Hot Doug's

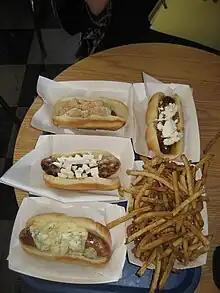
Hot Doug's food: Alligator, Snake, Foie Gras, Lamb Sausages and Duck Fat Fries

Hot Doug's was a Chicago, Illinois-based restaurant specializing in a variety of hot dogs and sausages. The self-proclaimed "Sausage Superstore and Encased Meat Emporium" was in its second location at 3324 North California Avenue in the city's Avondale neighborhood before it closed on October 3, 2014. Its first location, on Roscoe Street, closed after a 2004 fire. Hot Doug's was frequently featured in local and national media for its unique menu, and its purveyor and head chef, Doug Sohn, has been noted for his work to create affordable gourmet food. The restaurant was an extremely popular dining destination among both locals and tourists, and at lunch time and throughout much of the weekend customers could expect to wait in lines sometimes exceeding 4 hours just to get in the door.